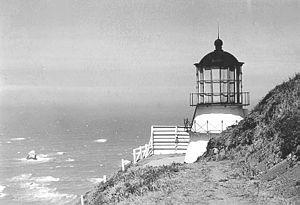
Le phare du cap Mendocino était un phare situé sur le cap Mendocino, dans Comté de Humboldt en Californie, États-Unis. L'ancien phare a été déplacé à Shelter Cove en 1998 et son ancienne lentille de Fresnel à Ferndale en 1948. Une balise automatique, mise en place pour le remplacer, a été retirée en 2013.